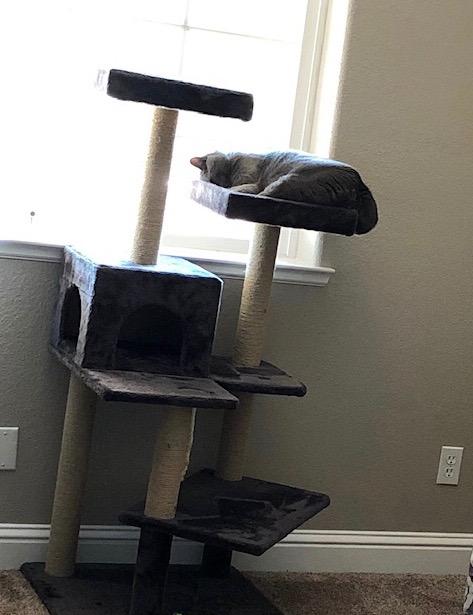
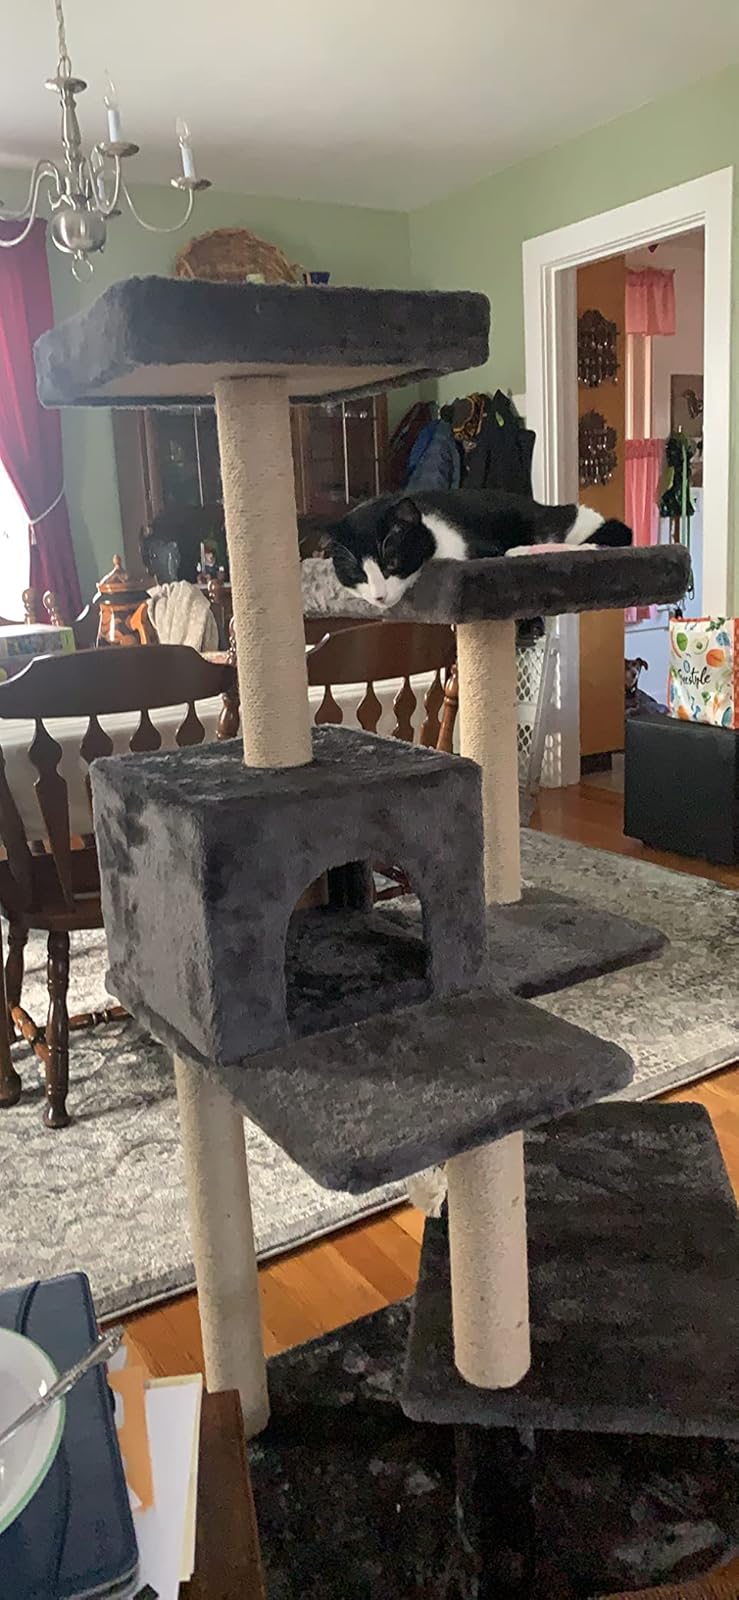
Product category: items_cat tree
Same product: yes